Forbidden Planet

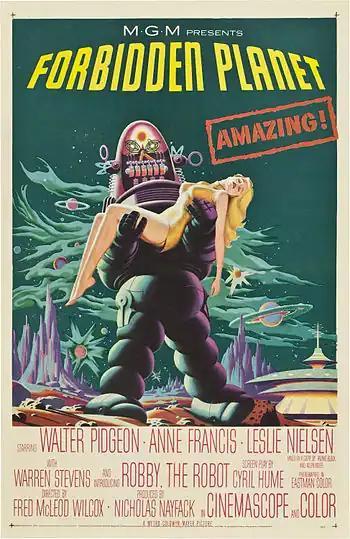
Theatrical release poster

Forbidden Planet is a 1956 American science fiction action film from Metro-Goldwyn-Mayer, produced by Nicholas Nayfack and directed by Fred M. Wilcox from a script by Cyril Hume that was based on a film story by Allen Adler and Irving Block. It stars Walter Pidgeon, Anne Francis and Leslie Nielsen. Shot in Eastmancolor and CinemaScope, this landmark film is considered one of the great science fiction films of the 1950s, a precursor of contemporary science fiction cinema. The characters and isolated setting have been compared to those in William Shakespeare's "The Tempest", and the plot contains certain happenings analogous to the play, leading many to consider it a loose adaptation.